One Astor Plaza

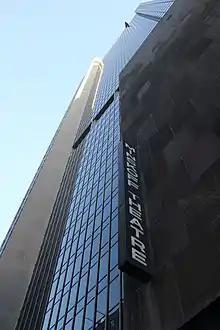
Southern facade of One Astor Plaza as seen from ground level

Fawcett Publications was the first tenant at the building, moving into the 12th through 16th floors on May 26, 1971. One Astor Plaza was still incomplete at the time, but Fawcett's lease at its previous location had already expired, forcing the company to move into the building. The building was planned to be formally renamed that November when W. T. Grant moved in, but the company's relocation into the building was then delayed to mid-1972. The movie theater in the basement was supposed to open in December 1971, but the opening was delayed indefinitely because of what Reade said were "construction difficulties beyond our control". Among these issues was Reade's concern that the auditorium needed to be insulated from the adjacent subway tunnels. Shortly after the building was completed, a window-washing scaffold fell from One Astor Plaza's facade in March 1972, killing two workers. The building's parking garage and three retail stores were leased in early 1972. Other tenants included the Bureau of Labor Statistics; Billboard Publications, which leased one floor; and accounting firm Clarence Rainess & Co., which leased one and a half floors.